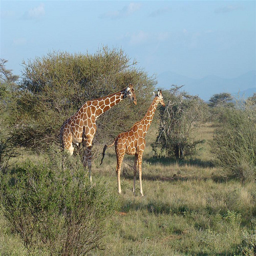
Two giraffes walking through grassy area with trees
A pair of giraffe are walking in a field in Africa.
a pair of giraffes standing in some wild brush
This is a pair of giraffes in a field with trees
A couple of giraffes standing near each other in a field.